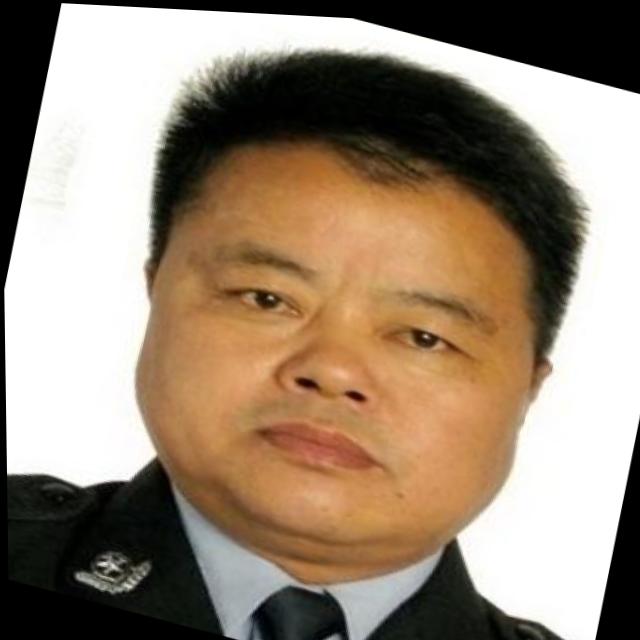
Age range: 45-64